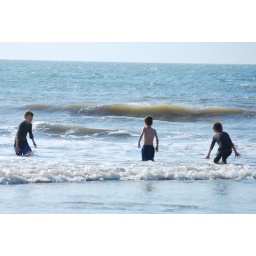
cole boys in water